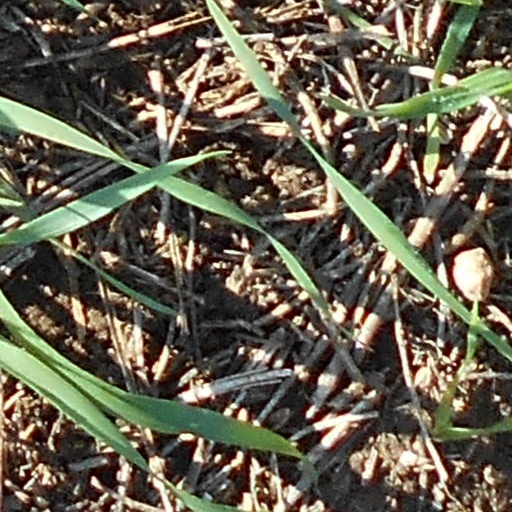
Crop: wheat